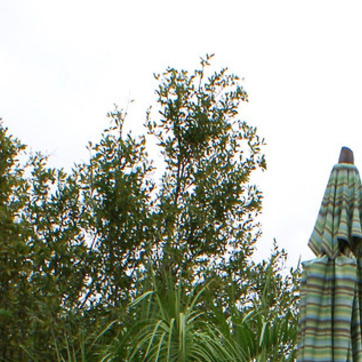
Material: foliage